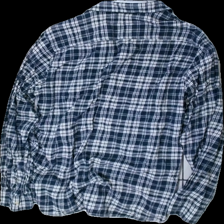
View: back
Type: Shirt
Category: Unisex
Brand: Not in the list
Brand text on label: Erla of Sweden
Colors: Black
Material: 100% cotton
Pattern: Checkered print
Cut: Regular
Size: XXL
Season: All
Price range: 50-100
Recommended usage: Reuse
Description: black and white checkered cotton shirt